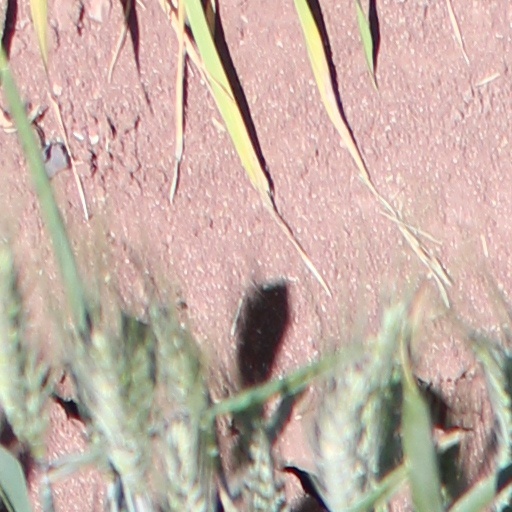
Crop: wheat